Haiti

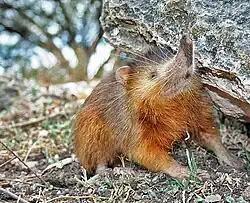
The endangered Hispaniolan solenodon, endemic to the island

The southern region or Xaragua Region consists of the "Plaine du Cul-de-Sac" (the southeast) and the mountainous southern peninsula (the Tiburon Peninsula). The Plaine du Cul-de-Sac is a natural depression that harbors the country's saline lakes, such as Trou Caïman and Haiti's largest lake, Étang Saumatre. The Chaîne de la Selle mountain range – an extension of the southern mountain chain of the Dominican Republic (the Sierra de Baoruco) – extends from the Massif de la Selle in the east to the Massif de la Hotte in the west.